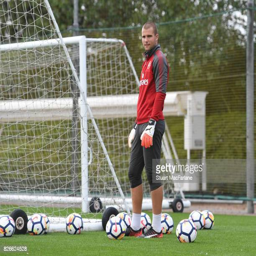
person during a training session